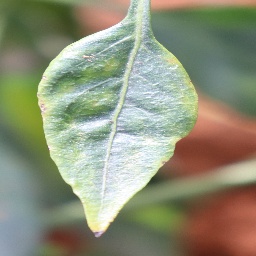
Label: healthy